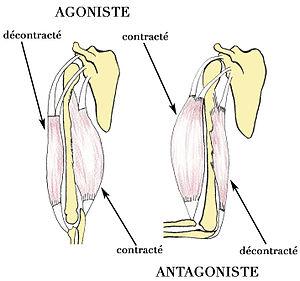
Le haṭha yoga est une forme particulière de yoga qui vient de l'Inde sous l'impulsion du texte Haṭha Yoga Pradīpikā attribué au yogi Svatmarama et des Yoga Upanishad tardives, avant d'atteindre, au XXᵉ siècle, l'Occident. Il signifie « yoga d'effort » et concerne principalement l'éveil spirituel par les postures correctes, la discipline du souffle et la méditation. Aujourd'hui, il constitue une pratique sous des formes diverses s'appuyant sur le travail corporel et l'attitude mentale correspondante et fait aussi l'objet d'un commerce dans le monde du développement personnel et du marché du bien-être.